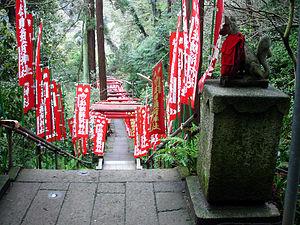
Le Sasuke Inari-jinja est un sanctuaire shinto situé à Kamakura et le site du village caché de Kamakura.
Elfen Lied est un seinen manga de Lynn Okamoto. Il a été prépublié dans le magazine Weekly Young Jump de juin 2002 à novembre 2005 puis compilé en un total de douze volumes par l'éditeur Shūeisha. Aucune version française du manga n'a été publiée.